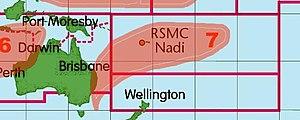
Zoom sur la région du centre de Fidji de la responsabilité pour l'émission des alertes cycloniques.
Fiji Meteorological Service est le service météorologique des îles Fidji. Son quartier général est à l'aéroport de la ville de Nadi. Depuis 1995, il est l'un des centres responsables de suivre l'évolution des cyclones tropicaux dans le Pacifique Sud en tant que centre météorologique régional spécialisé de l'Organisation météorologique mondiale. Tous les météorologues à l'emploi du service ont un diplôme universitaire en météorologie.